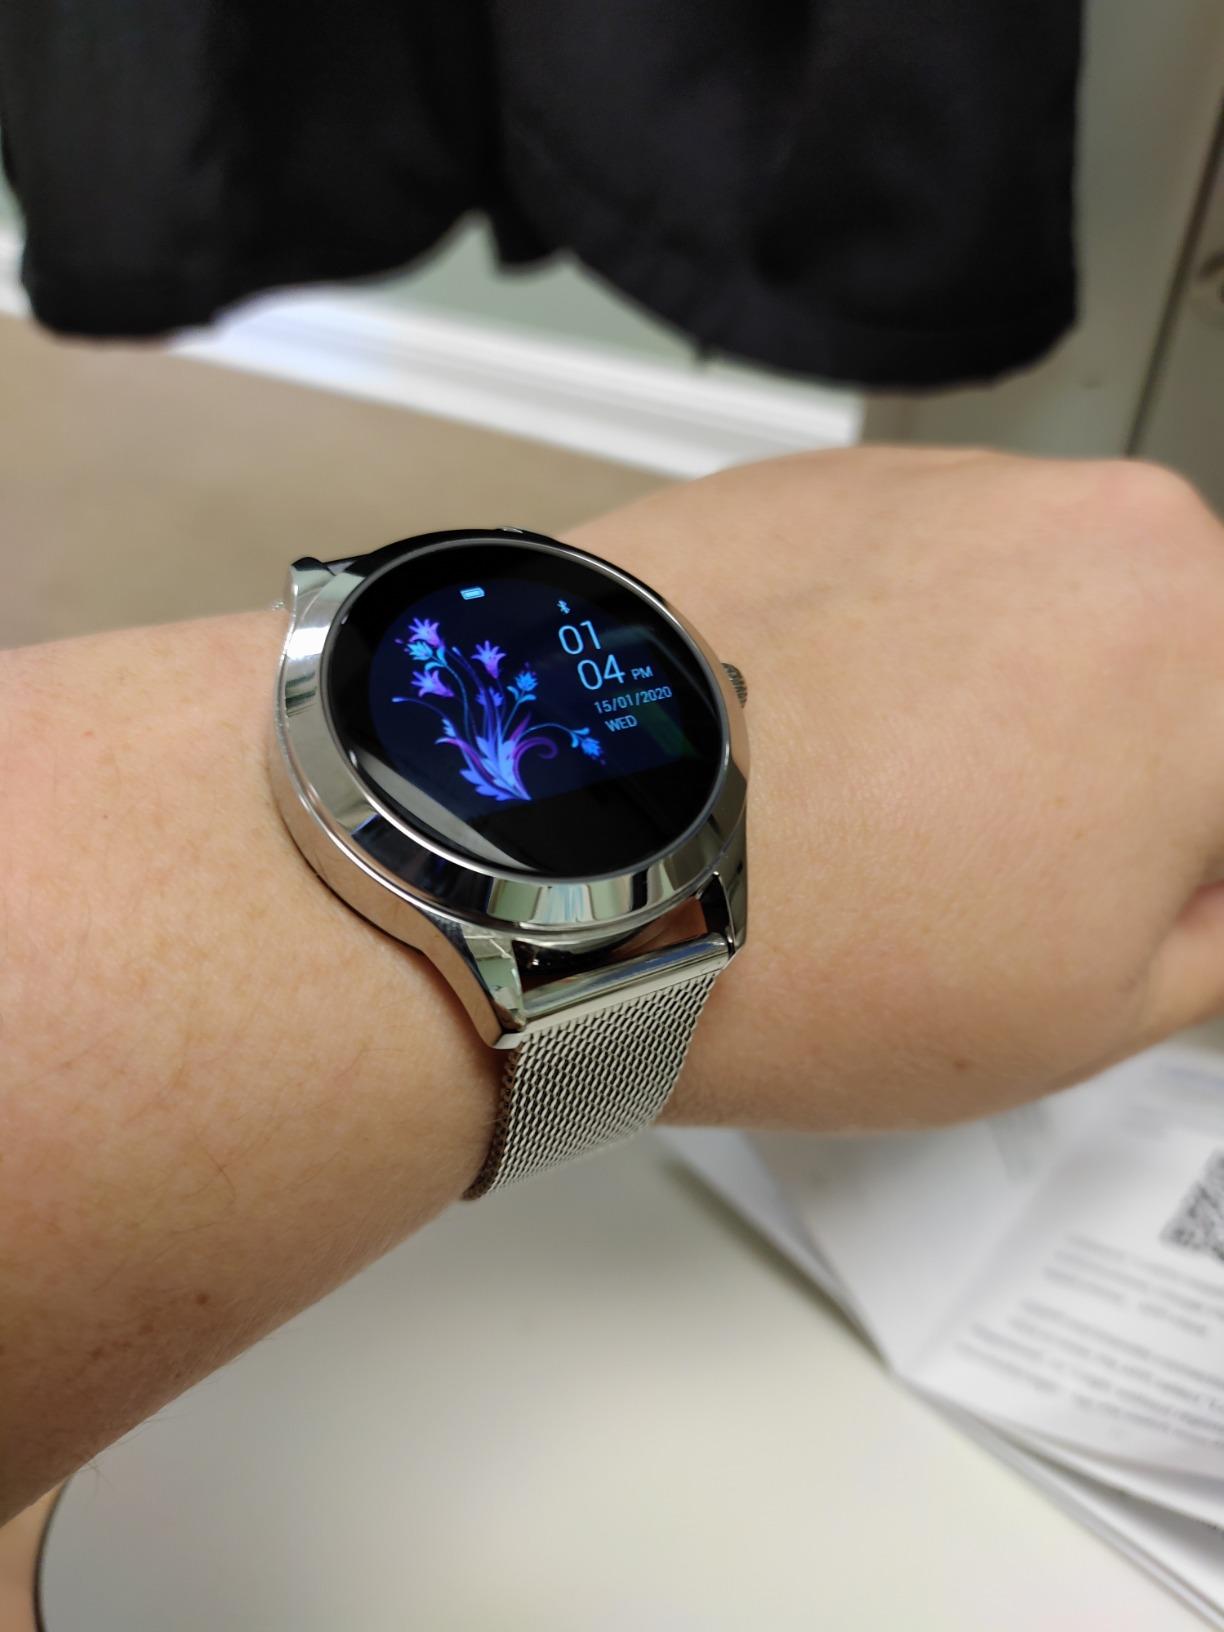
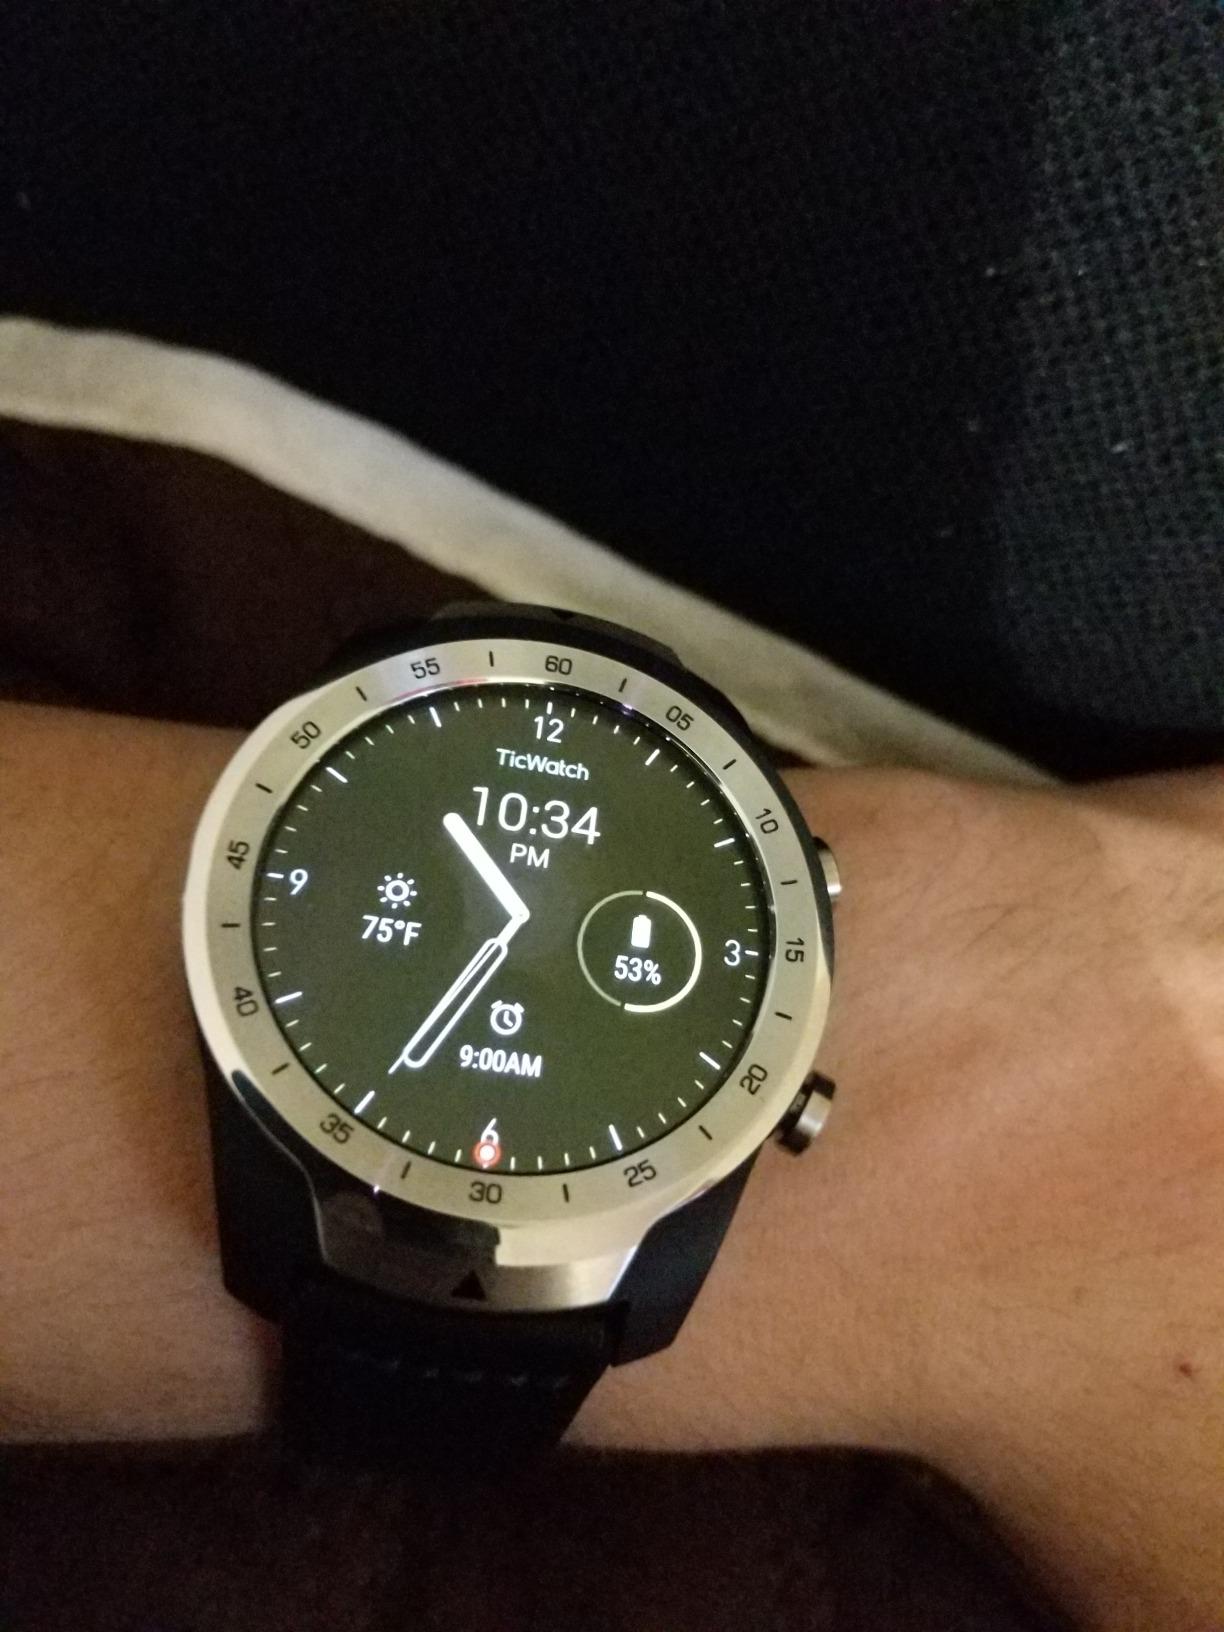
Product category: smartwatch
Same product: no